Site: brandenburg
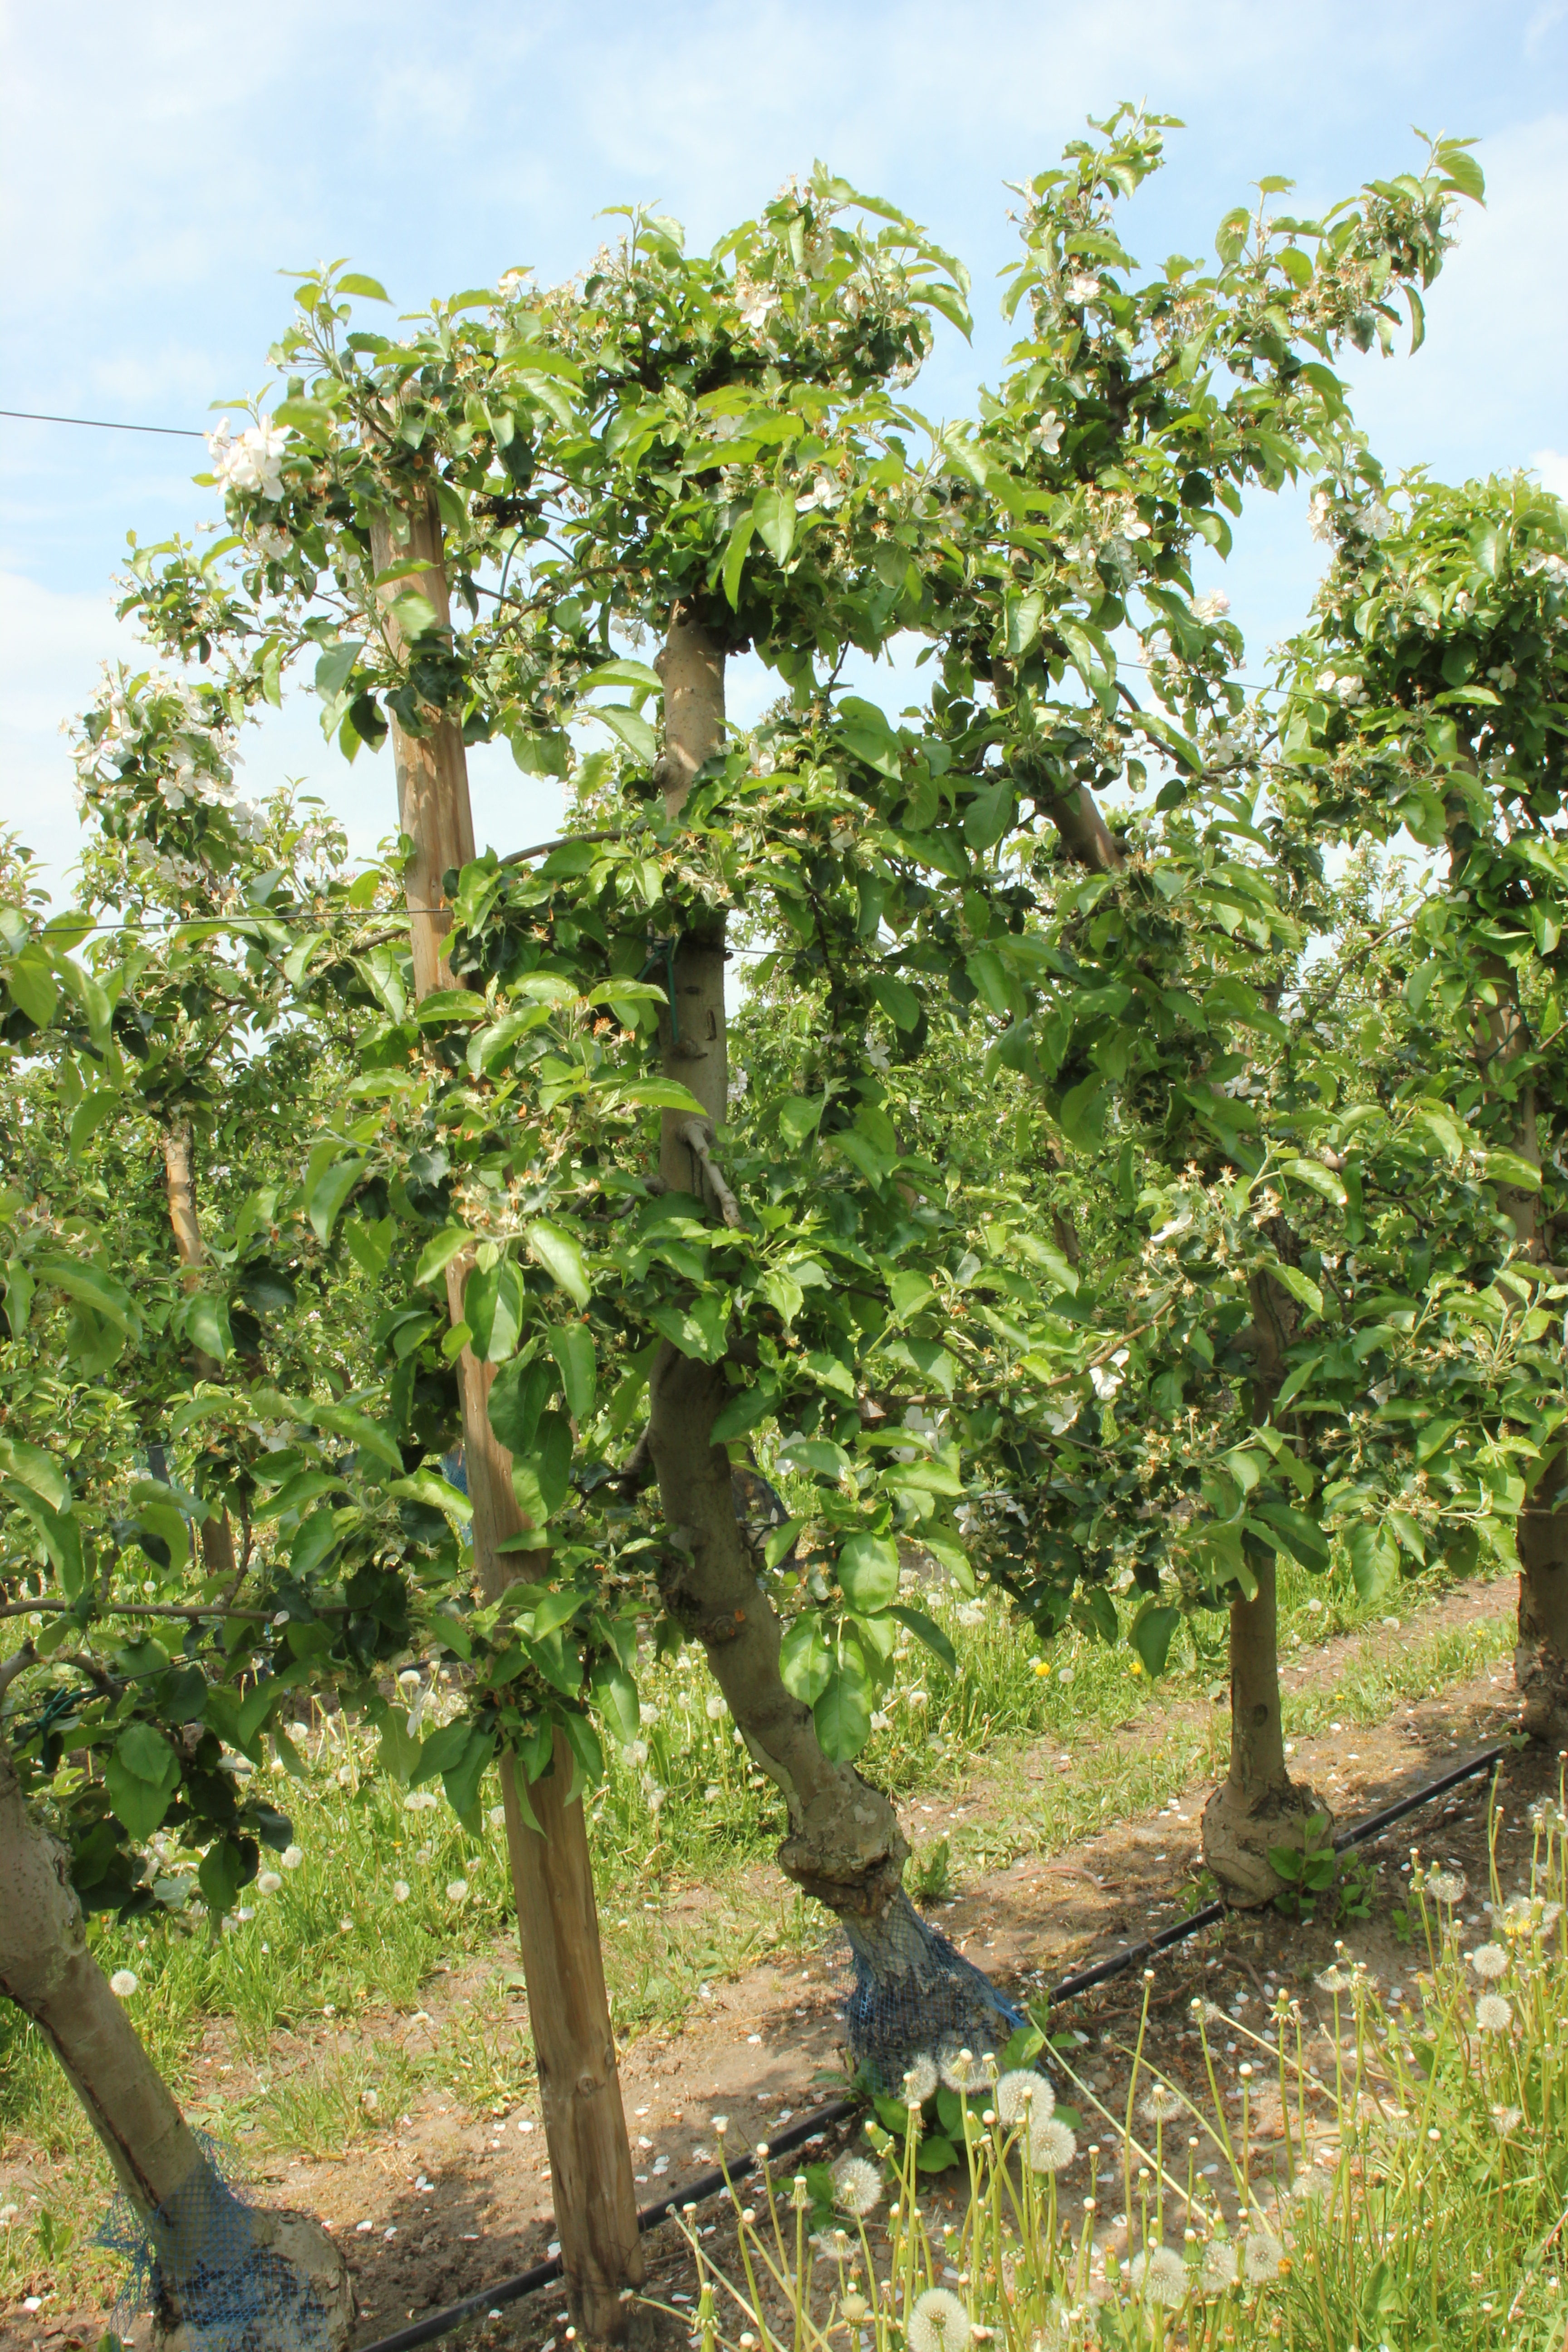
Growth stage (BBCH 67): Flowering